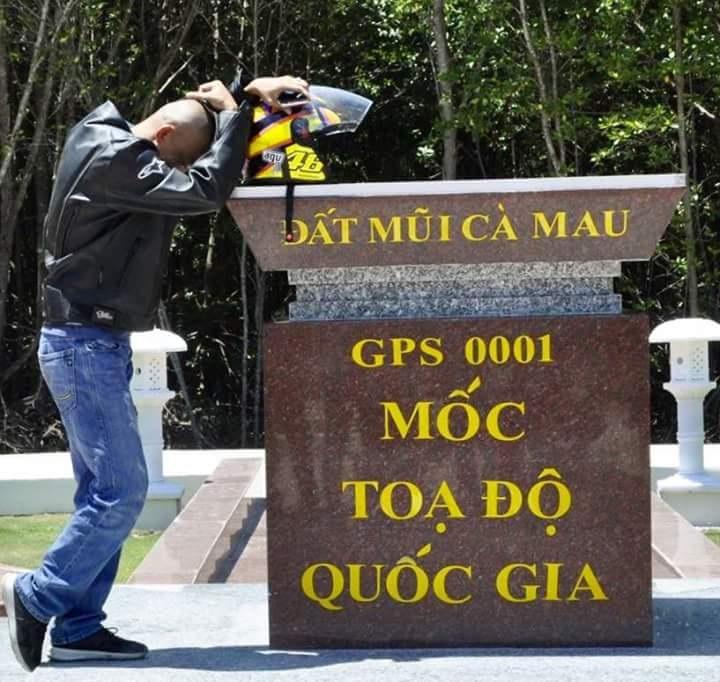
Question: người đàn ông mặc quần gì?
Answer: quần jean